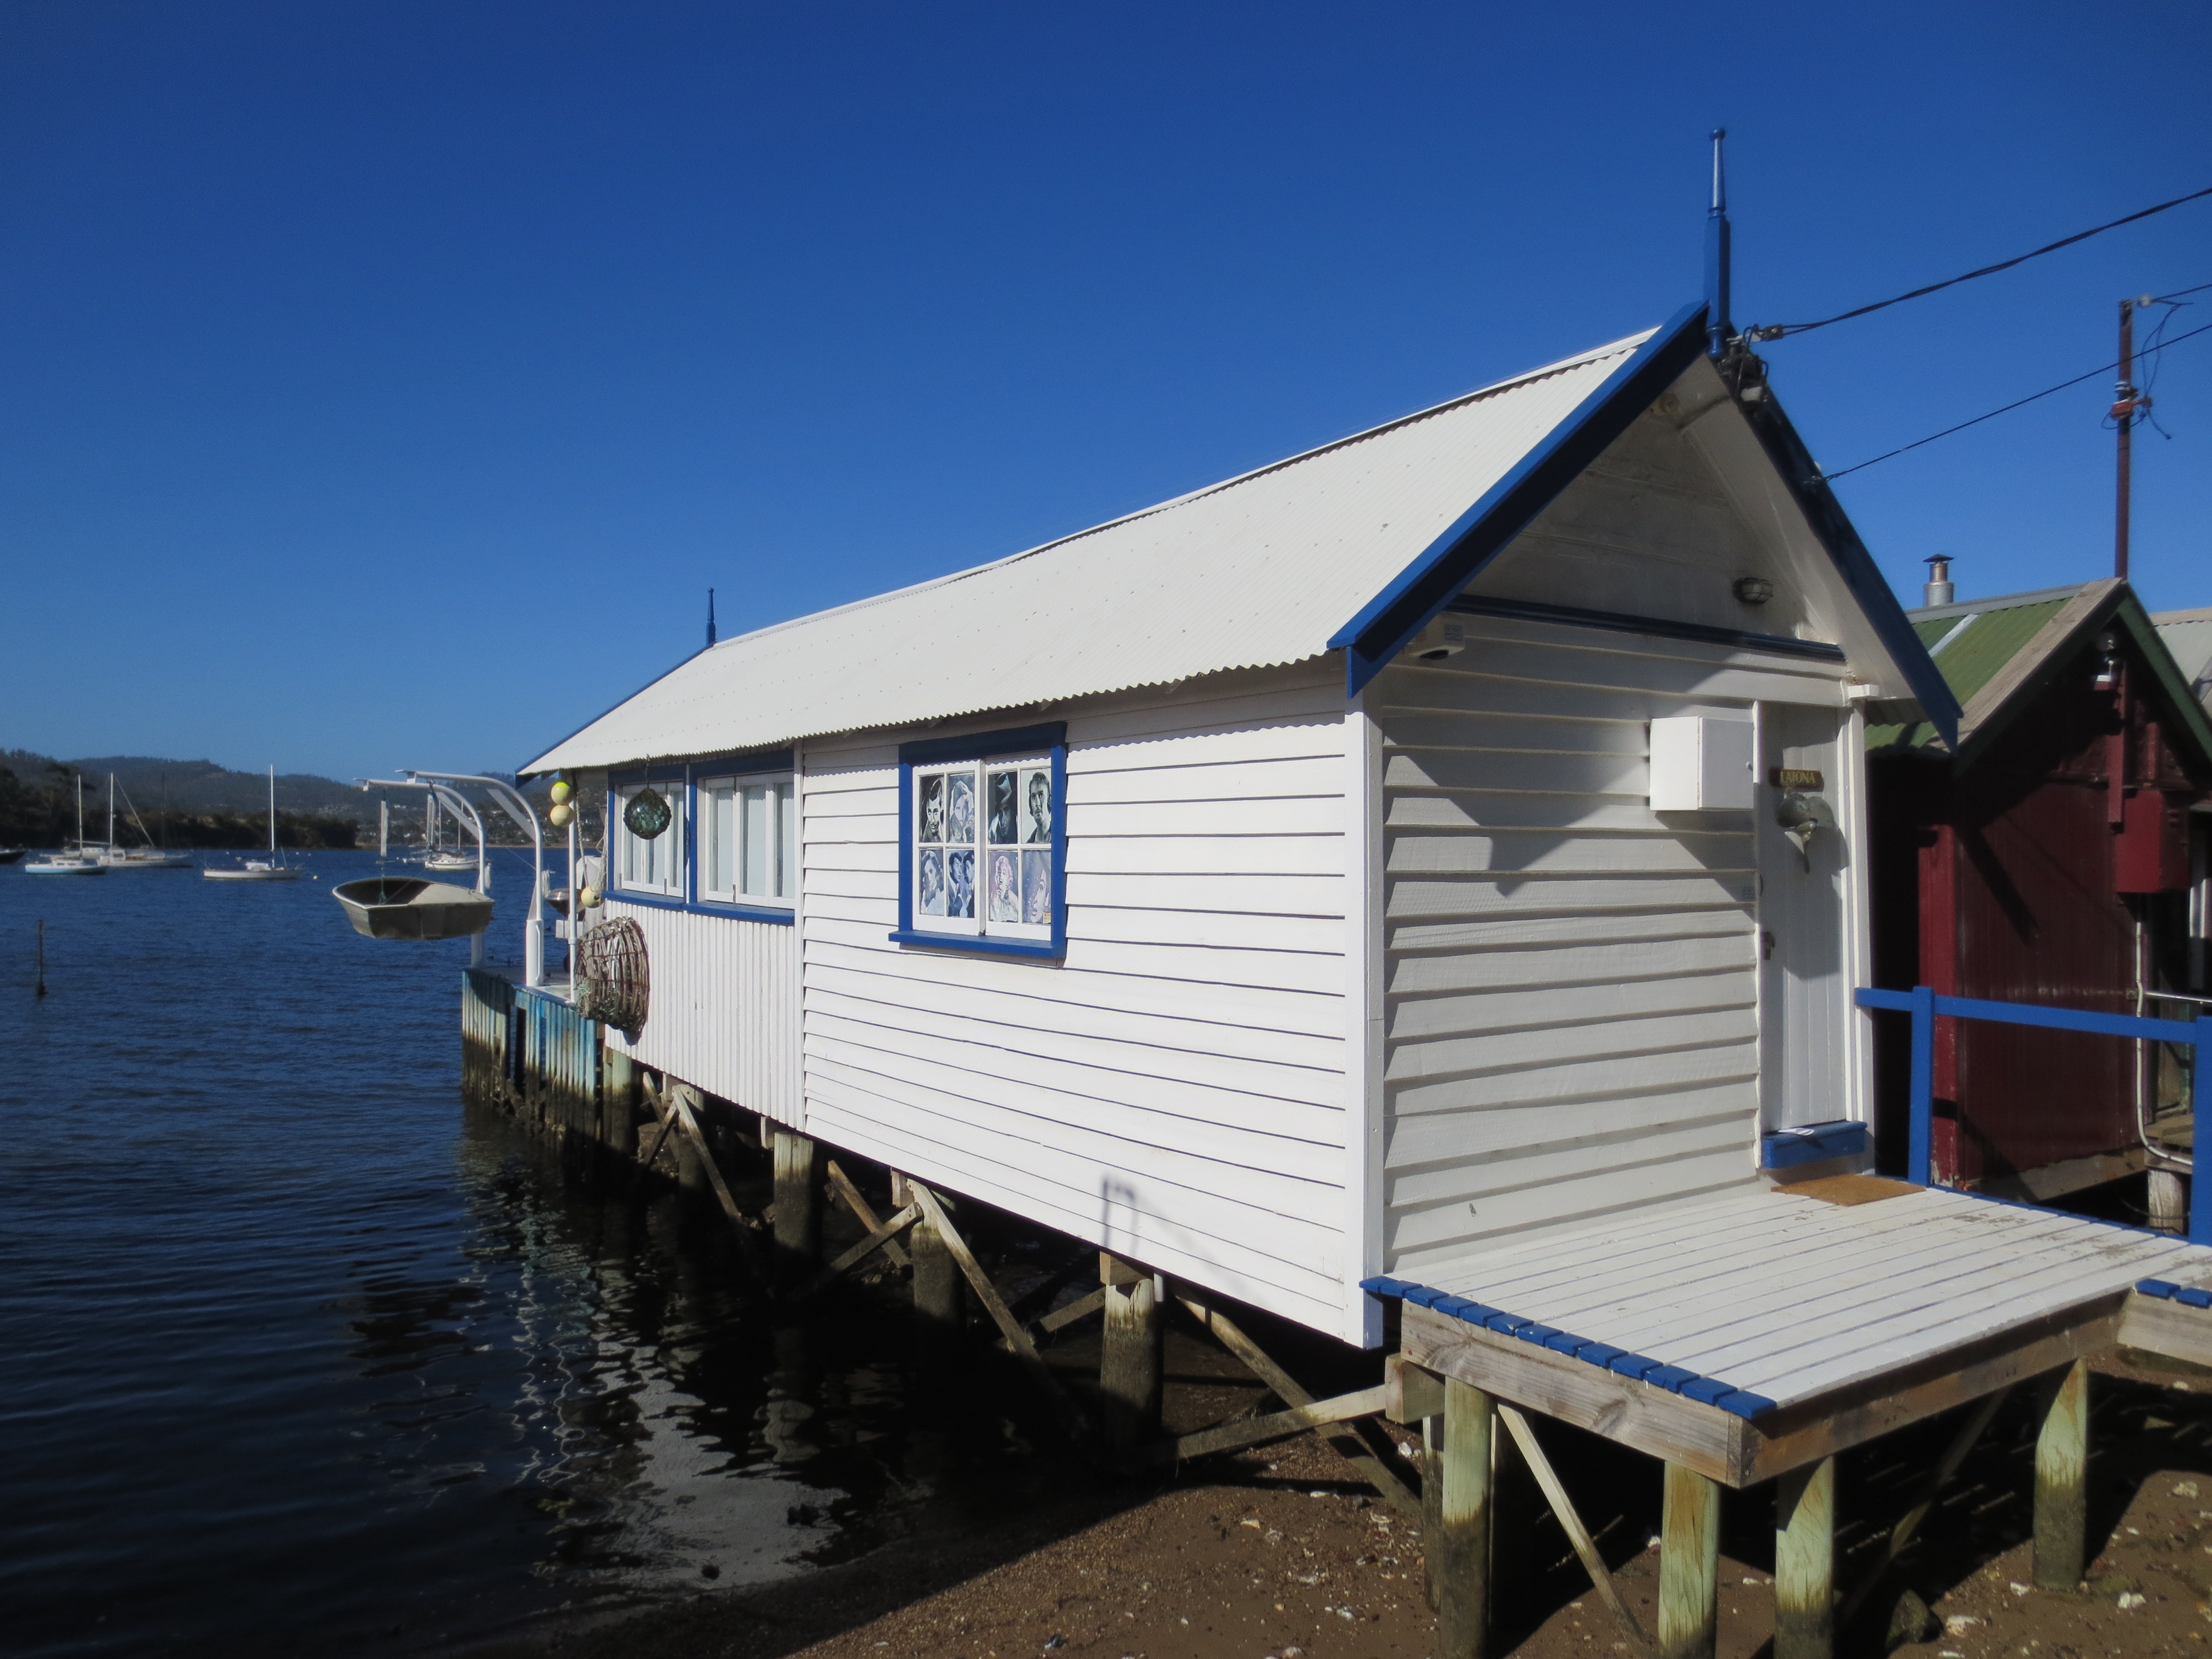
water, dock, architecture, white, house, shore, building, home, shed, coastline, hut, shack, vehicle, cottage, boathouse, landmark, waterfront, heritage, historical, tasmania, hobart, boat shed, cornelian bay